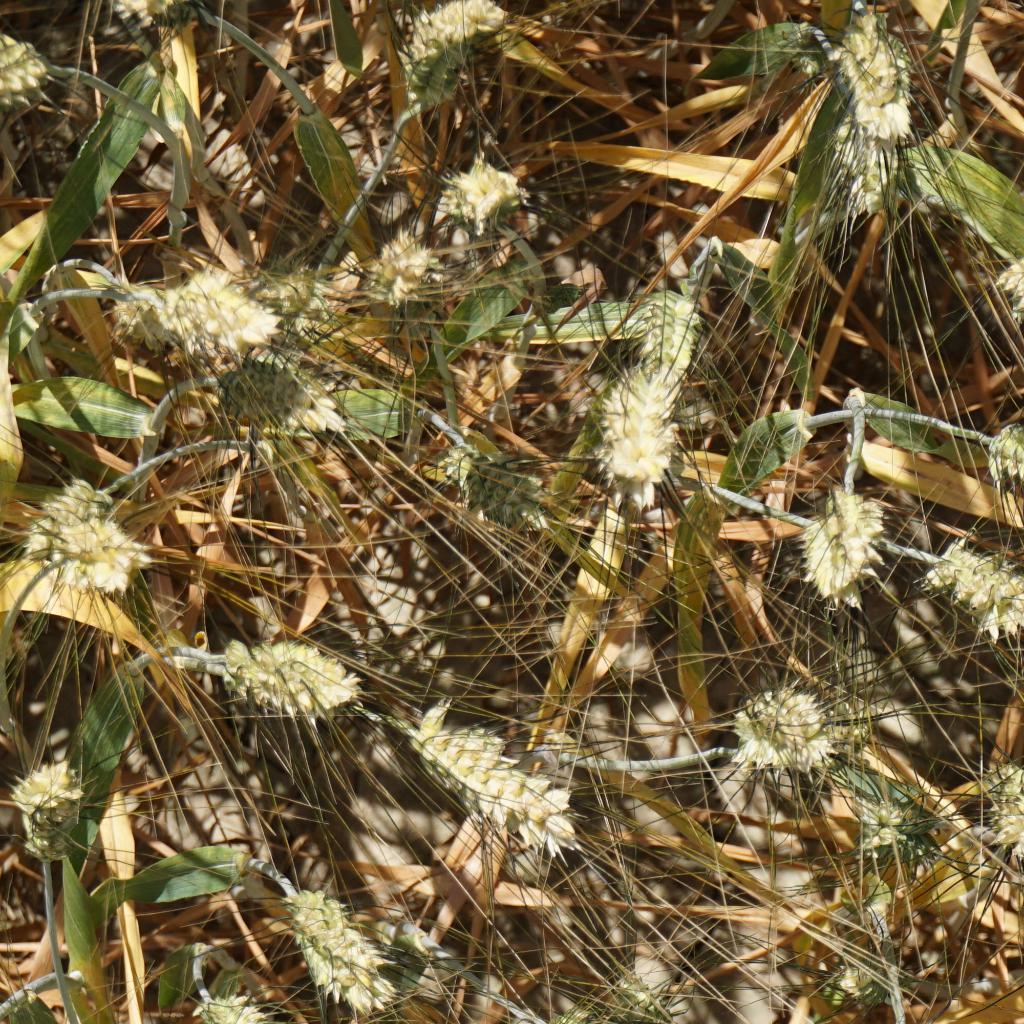
Country: France
Location: Gréoux
Wheat development stage: Filling - Ripening